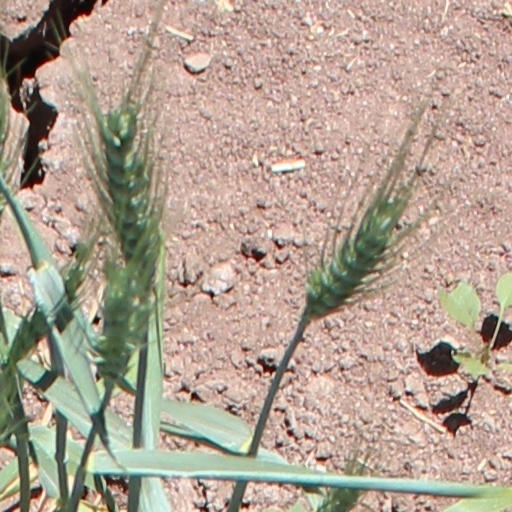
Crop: wheat